Pocantico Hills, New York

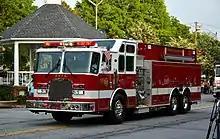
A Pocantico FD Tanker 12 in a Pleasantville parade, May 2015

Emergency services stem from a variety of sources, with policing services provided by the Town of Mount Pleasant Police Department, fire protection services provided from the all-volunteer Pocantico Hills Fire Department, and emergency medical services from a combination of the Sleepy Hollow Volunteer Ambulance Corps (SHVAC), Pleasantville Volunteer Ambulance Corps (PVAC), and Westchester EMS. The fire department has a tanker truck which often responds mutual-aid to neighboring fire districts when called upon. It has assisted fire related incidents in the villages of Pleasantville, Briarcliff Manor, Croton-on-Hudson, Ossining, Sleepy Hollow, Tarrytown, Irvington, and Elmsford as well as the hamlets Archville, Hawthorne, Thornwood, and Valhalla.